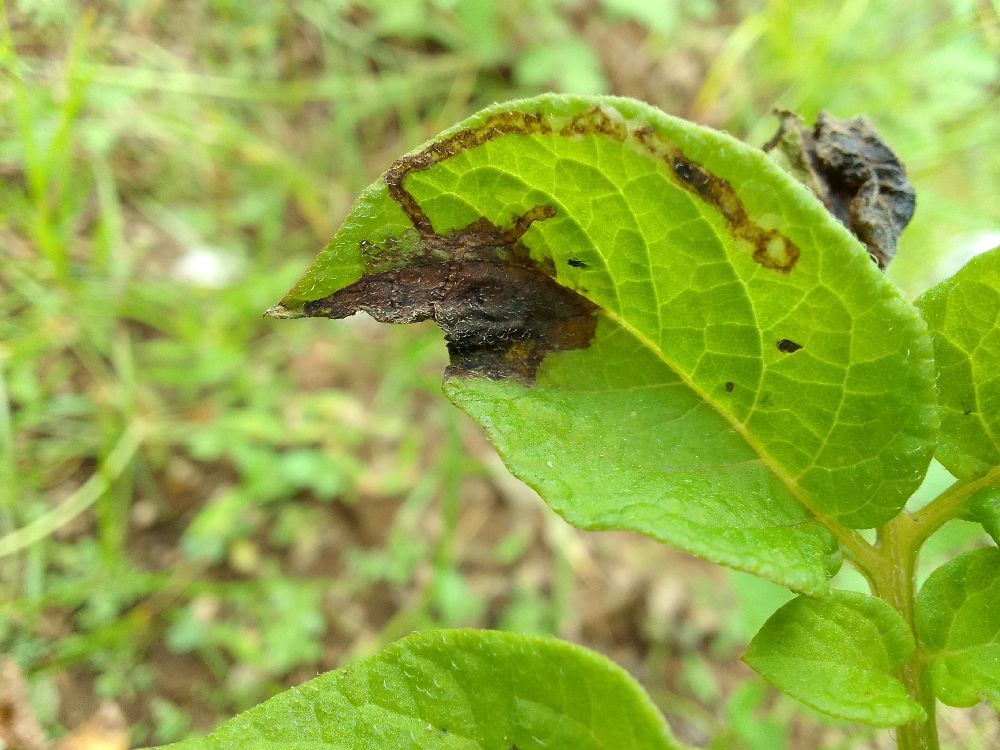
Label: Late blight